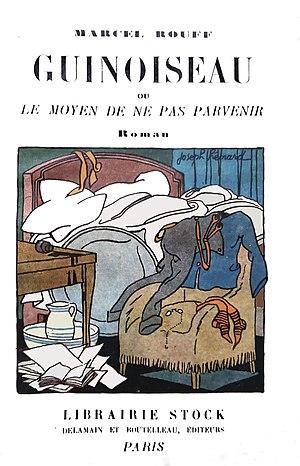
livre de M. Rouff Guinoiseau Paris 1926
Marcel Rouff, né à Carouge le 4 mai 1877 et mort à Paris le 3 février 1936, est un écrivain poète, historien, biographe, romancier et essayiste suisse qui vécut à plusieurs reprises à Paris, et notamment au 8, boulevard Émile-Augier de 1920 à sa mort. Il fut nationalisé français en 1930 tout en conservant sa citoyenneté genevoise. La postérité le connaît pour son roman La Vie et la passion de Dodin-Bouffant, gourmet, plusieurs fois réédité, mis en images, en bande dessinée, en particulier le chapitre Dodin-Bouffant, un pot au feu et une altesse.